National Watch and Clock Museum

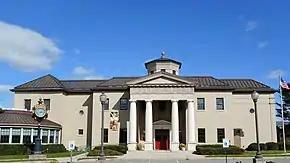
The National Watch and Clock Museum, Library & Research Center, and offices of the National Association of Watch and Clock Collectors

The National Watch and Clock Museum (NWCM), located in Columbia, Pennsylvania, is one of a very few museums in the United States dedicated solely to horology, which is the history, science and art of timekeeping and timekeepers.